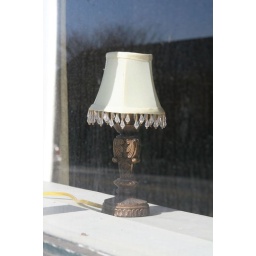
lamp in window